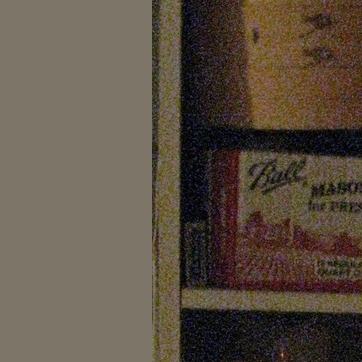
Material: paper